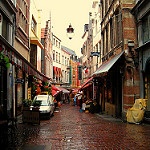
Scene: Outdoor